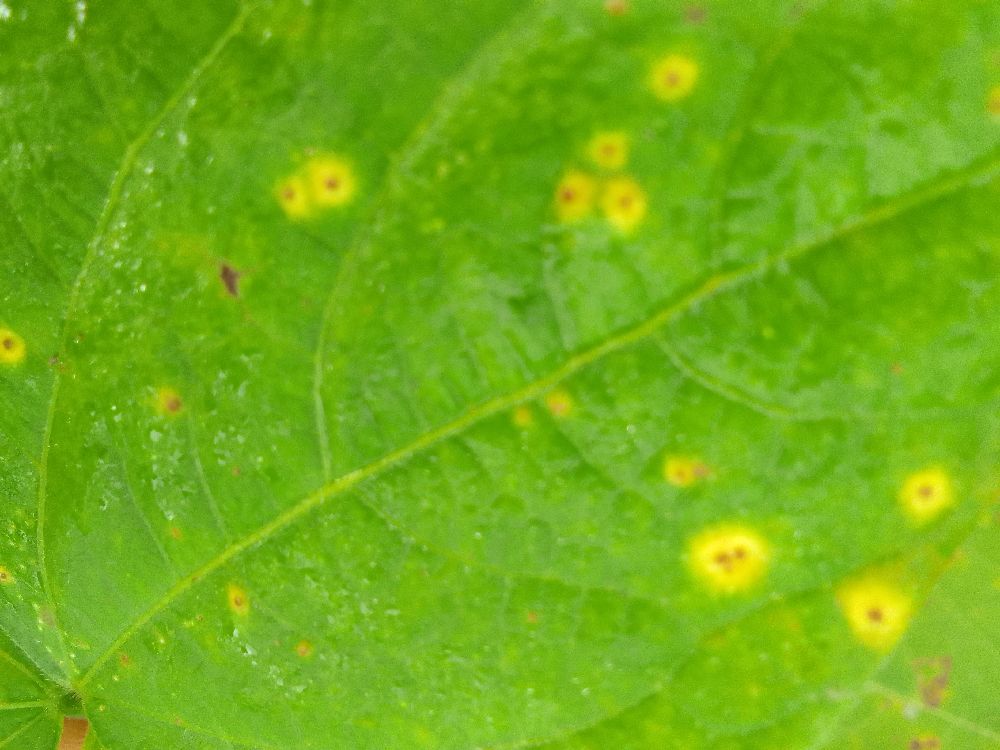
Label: rust